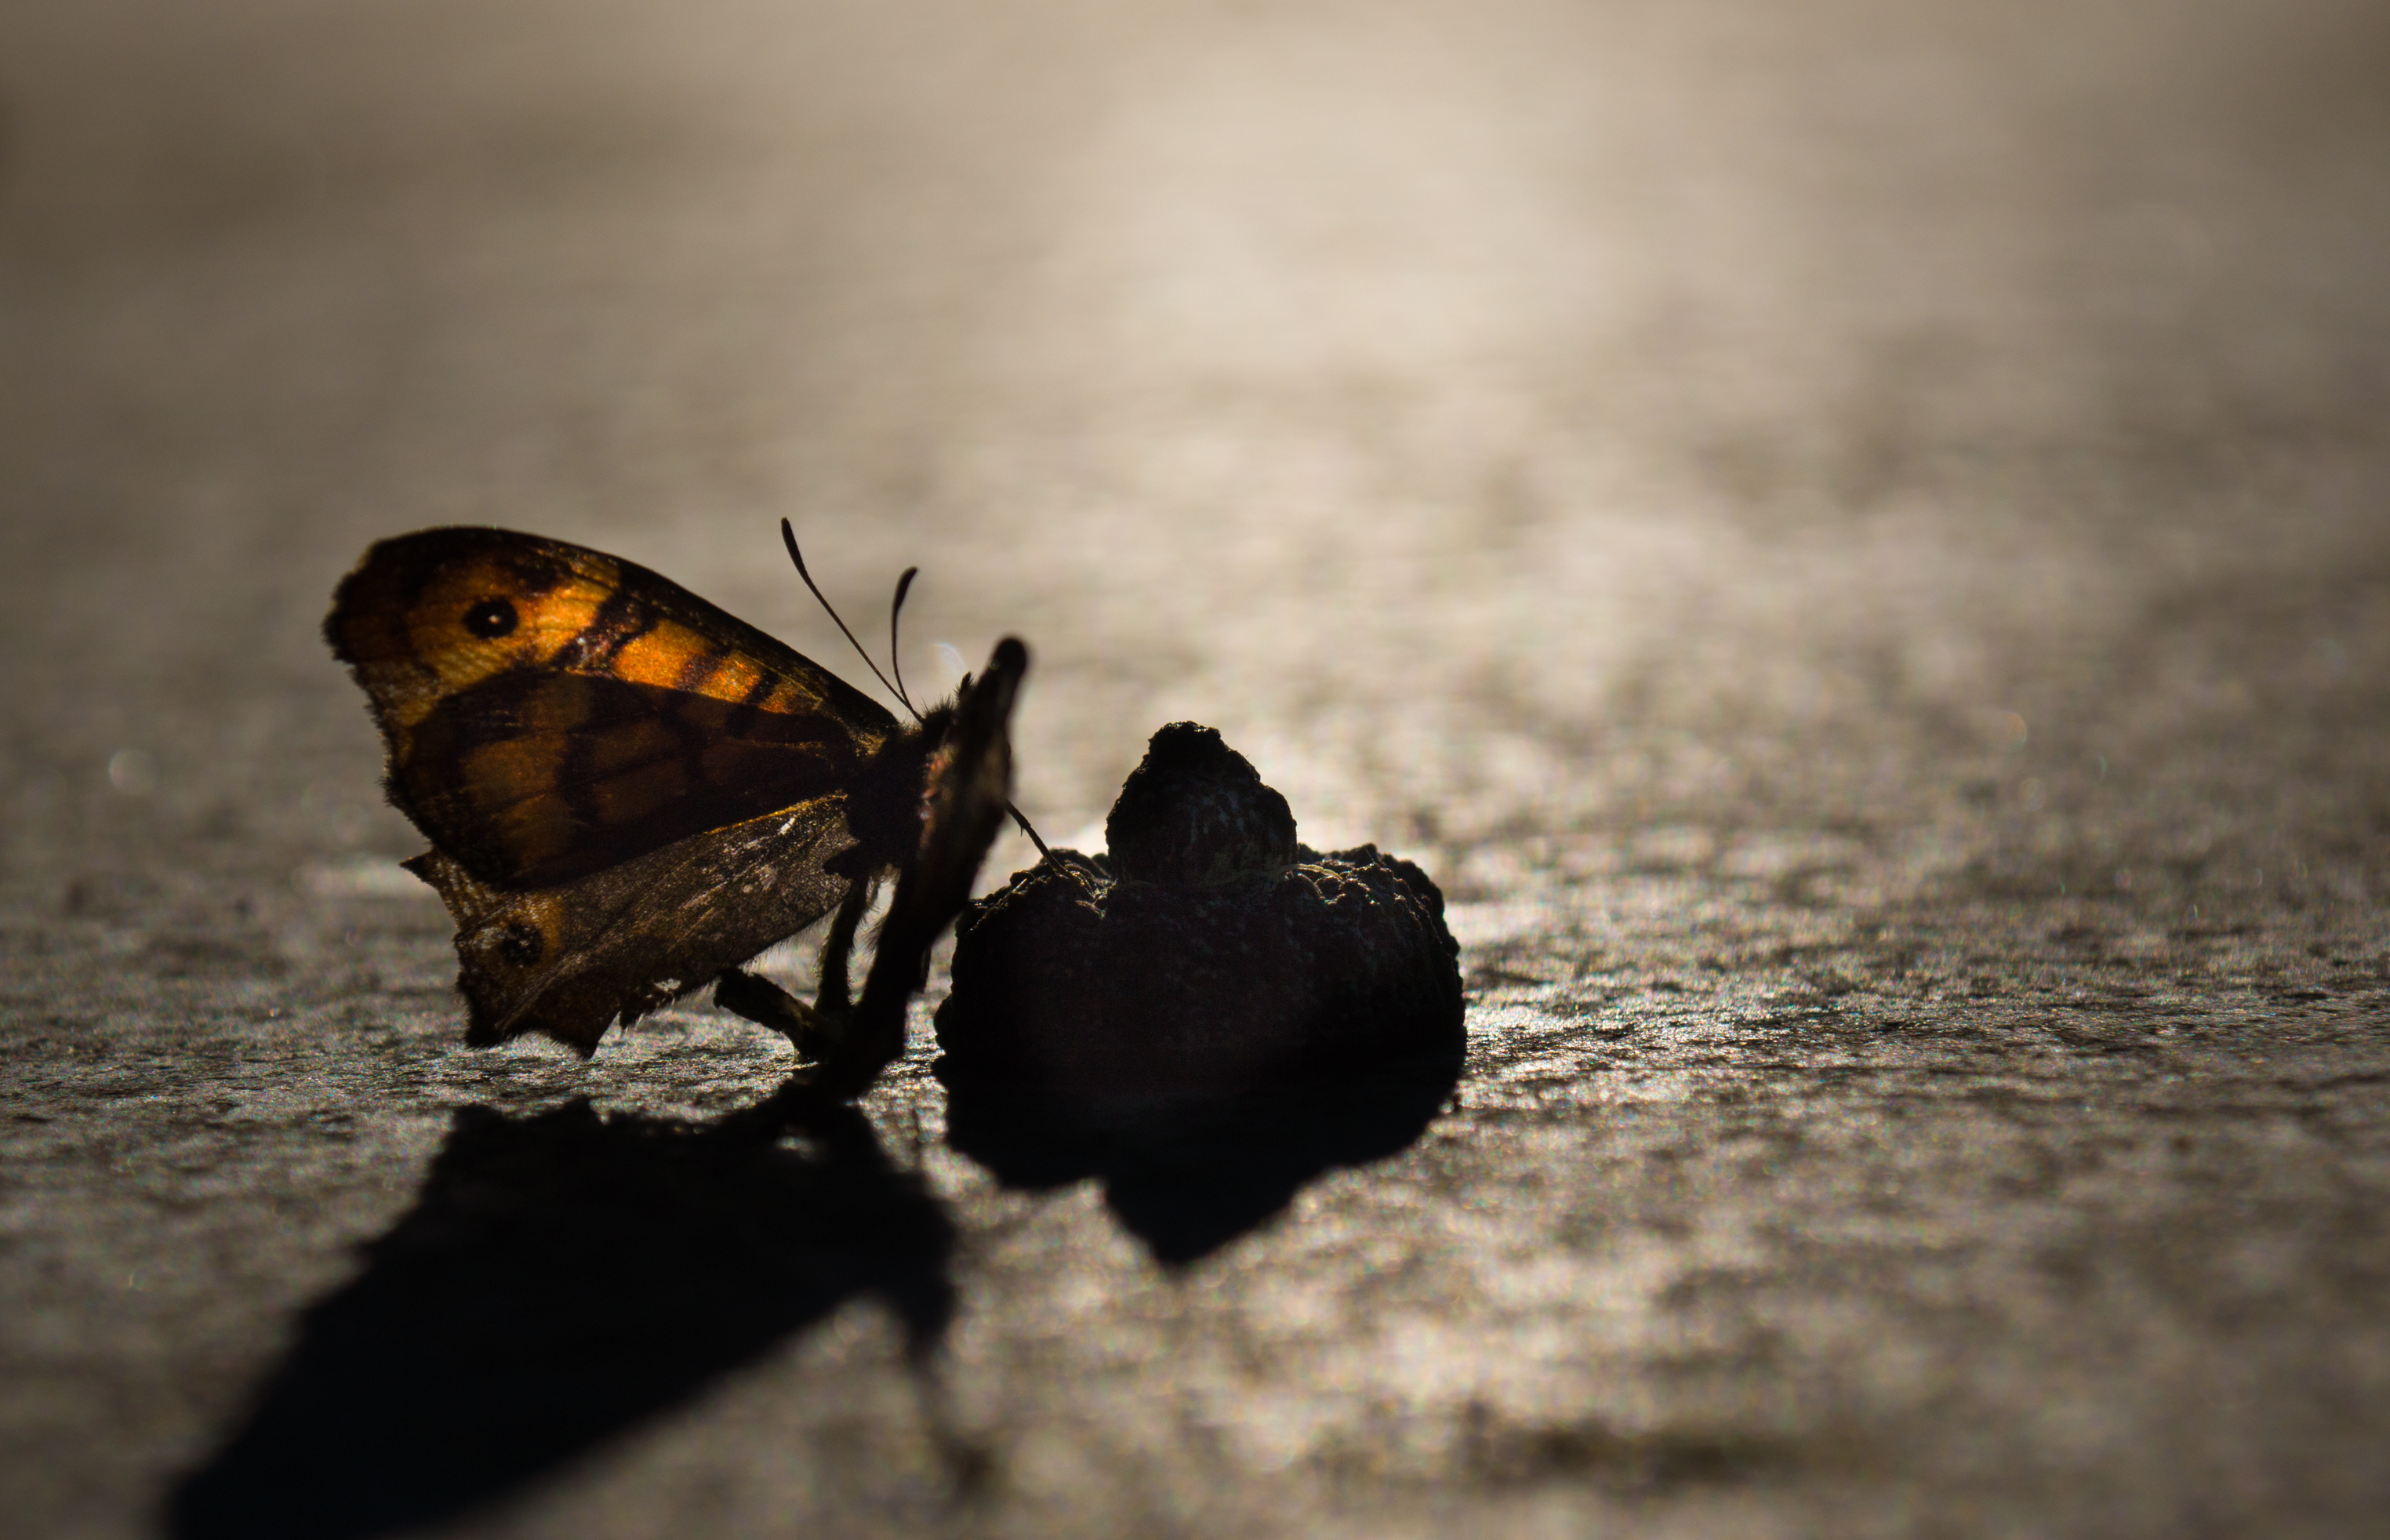
nature, wing, photography, leaf, flower, photo, insect, macro, butterfly, black, fauna, invertebrate, close up, animals, naturaleza, butterflies, a77, g, ggl1, gaby1, xovesphoto, animales, mariposas, sonya77, sony16105mm, gphoto, xelodegalicia, macro photography, gabrielcoru a, gabycoru a, pollinator, moths and butterflies